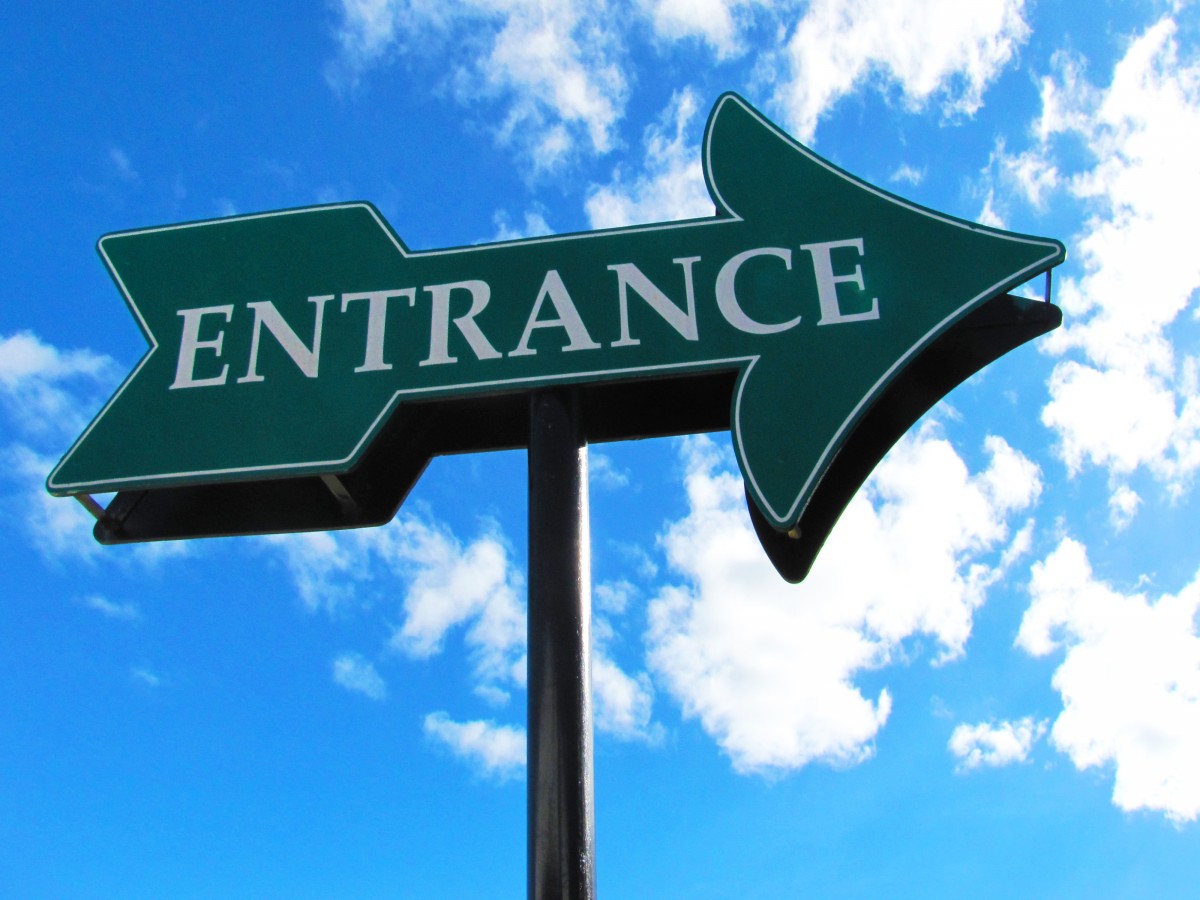
Tags: wind, advertising, street sign, signage